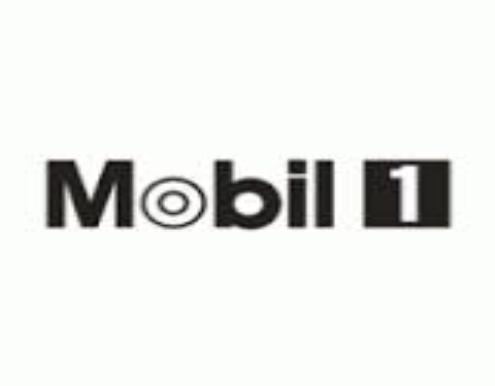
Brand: mobil
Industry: Necessities